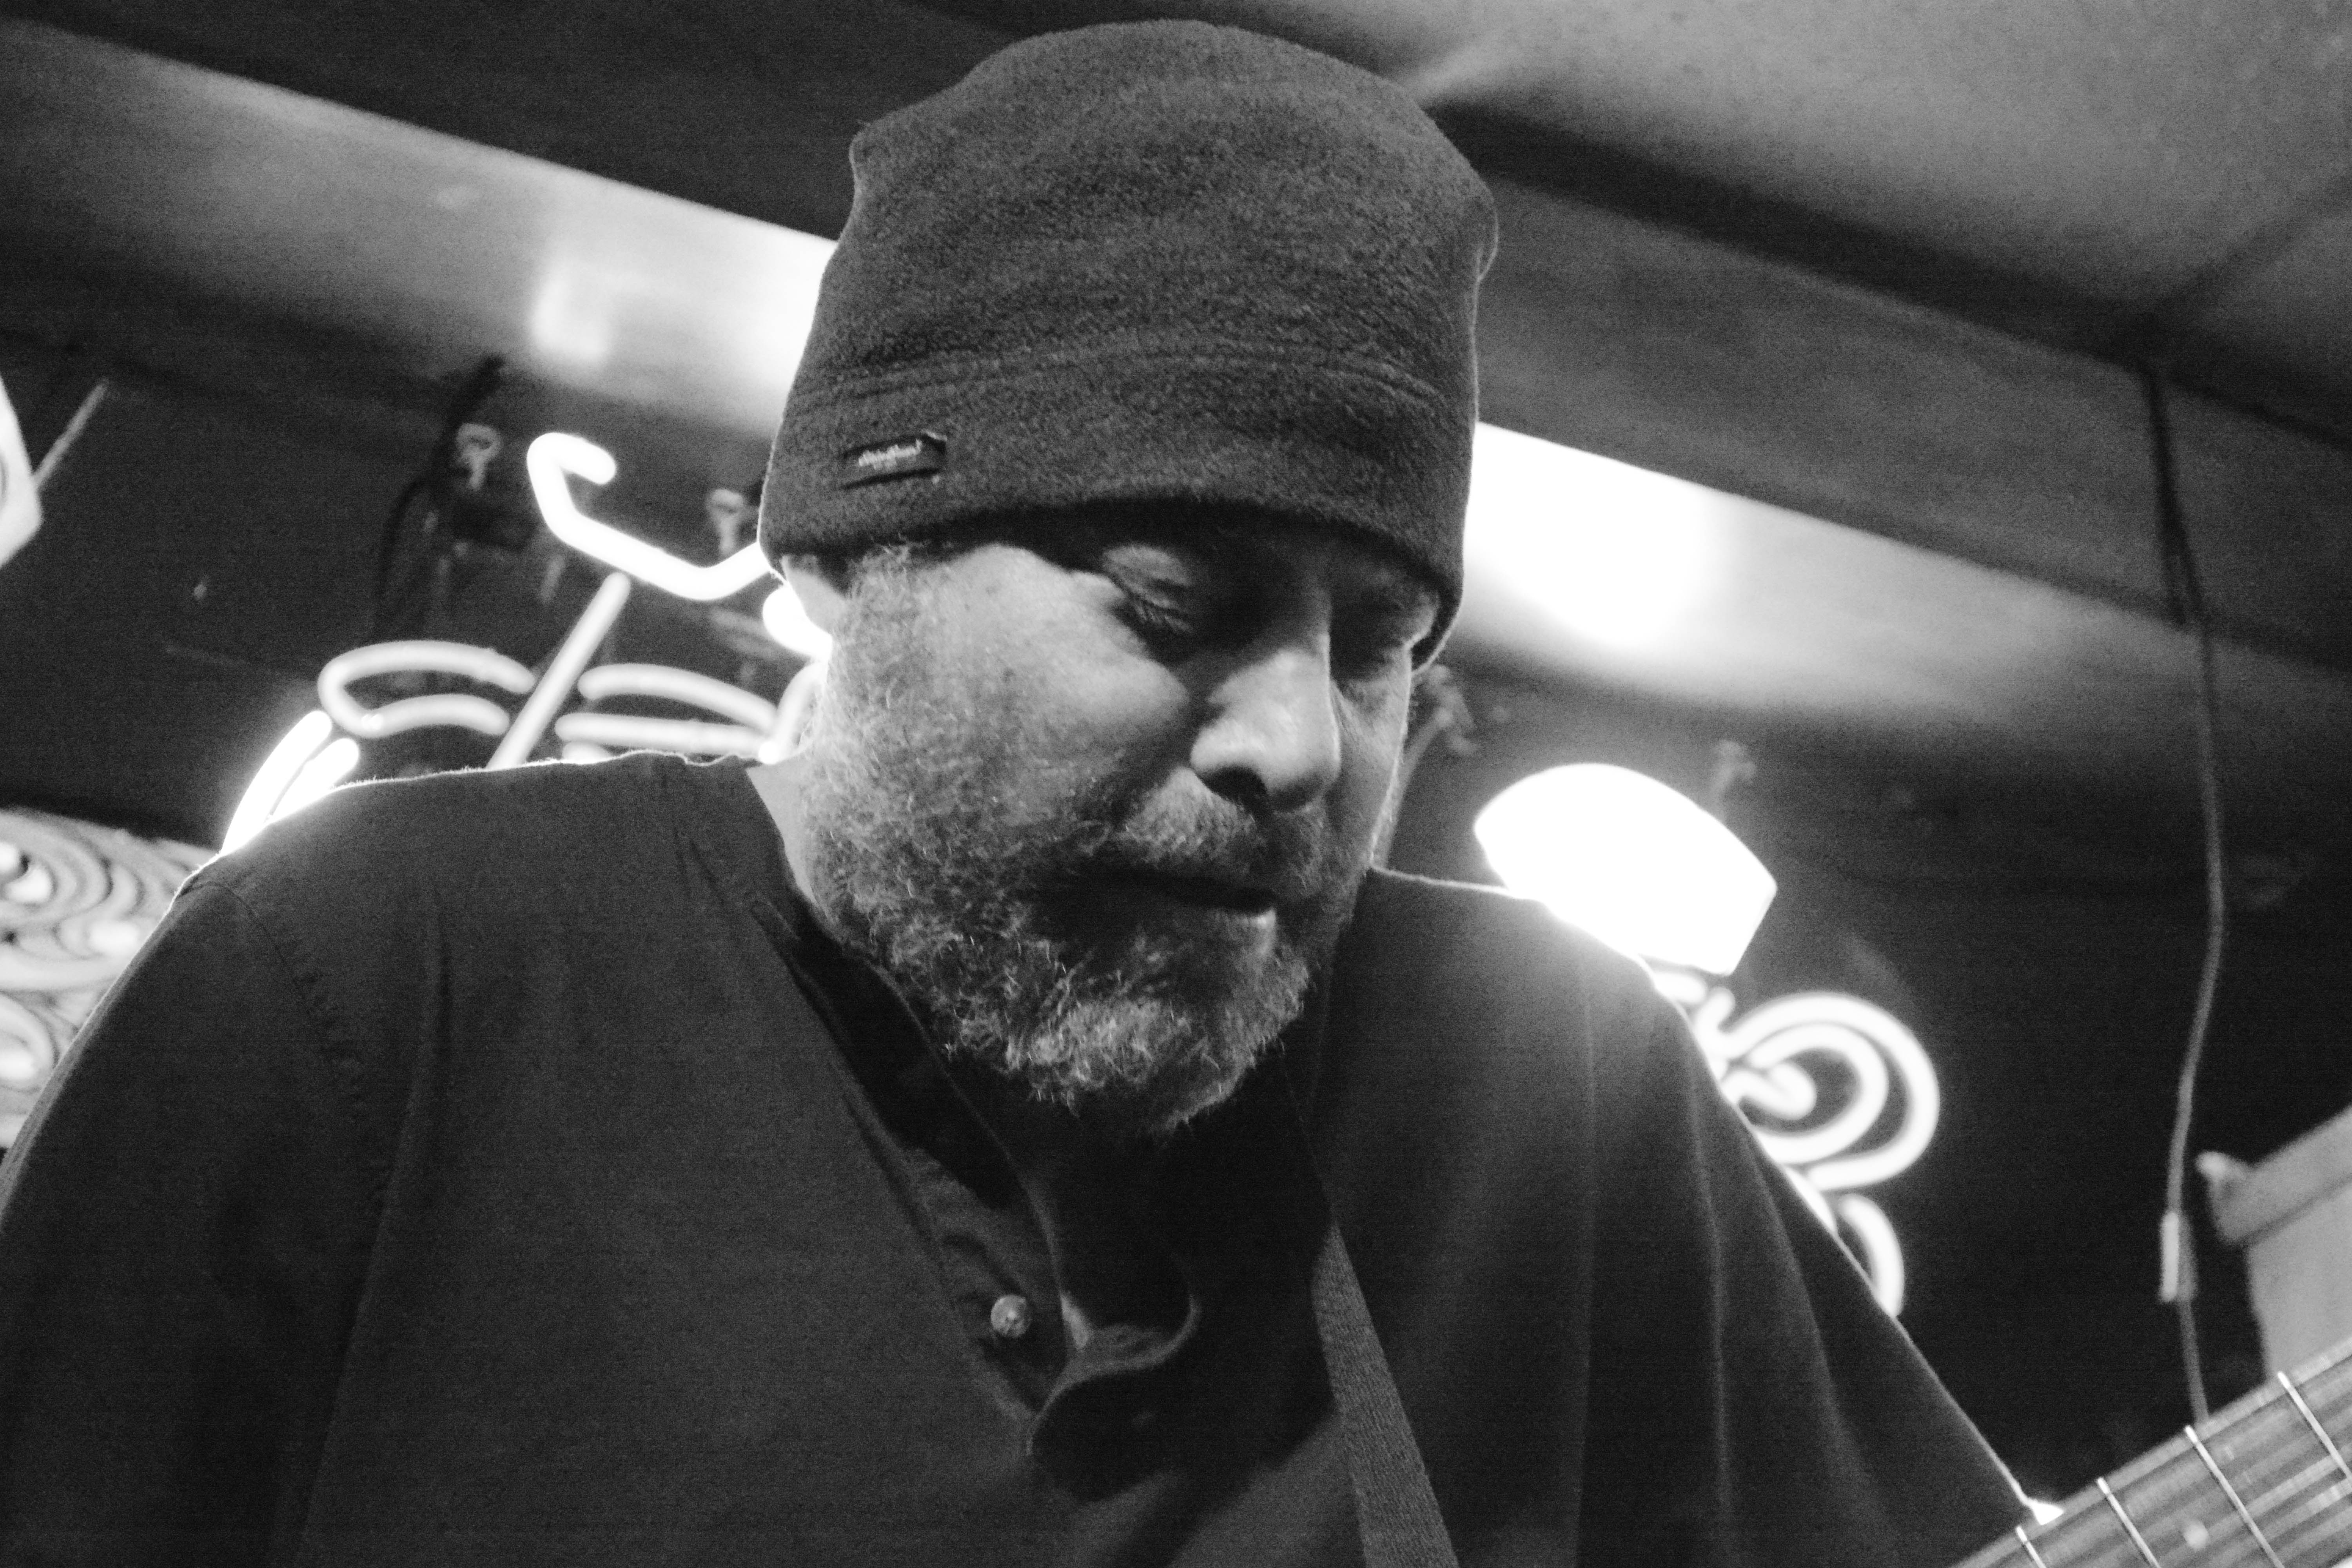
man, person, music, black and white, photography, musician, black, monochrome, beard, singing, photograph, monochrome photography, facial hair